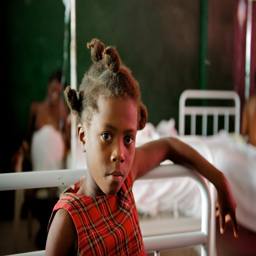
collateral damage : a fatherless girl stays in the hospital with her mother who is suffering from a severe disease of pregnancy .